Yvelines's 4th constituency

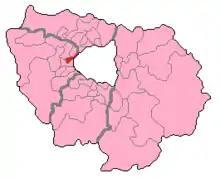
Yvelines' 4th Constituency shown within Île-de-France

The 4th constituency of Yvelines is a French legislative constituency in the Yvelines "département".